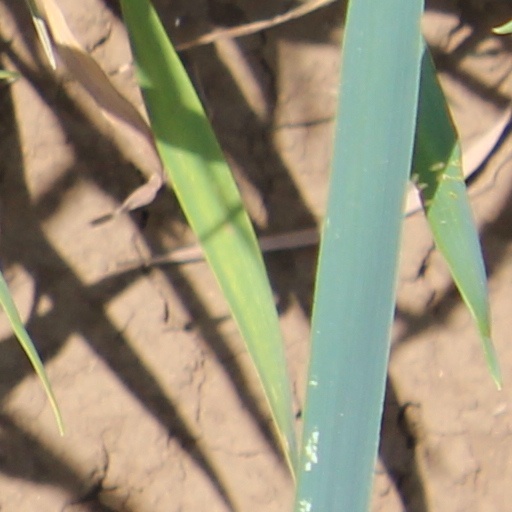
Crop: wheat